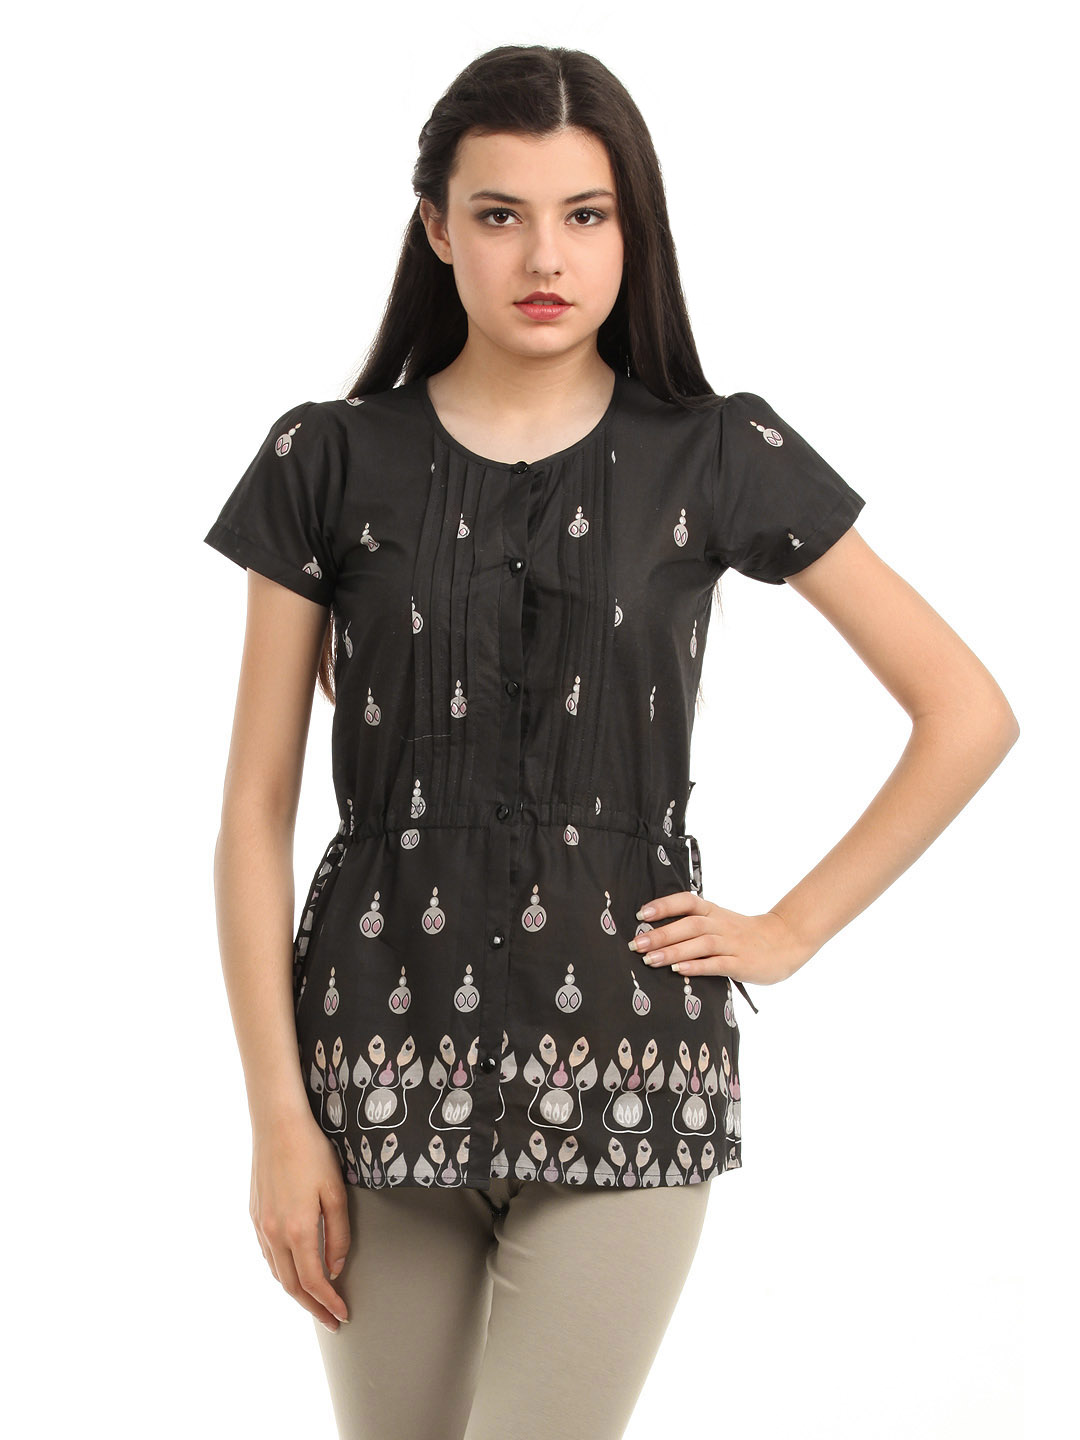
Mumbai Slang Women Black Top
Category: Apparel / Topwear / Tops
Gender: Women
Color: Black
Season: Summer 2012
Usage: Casual